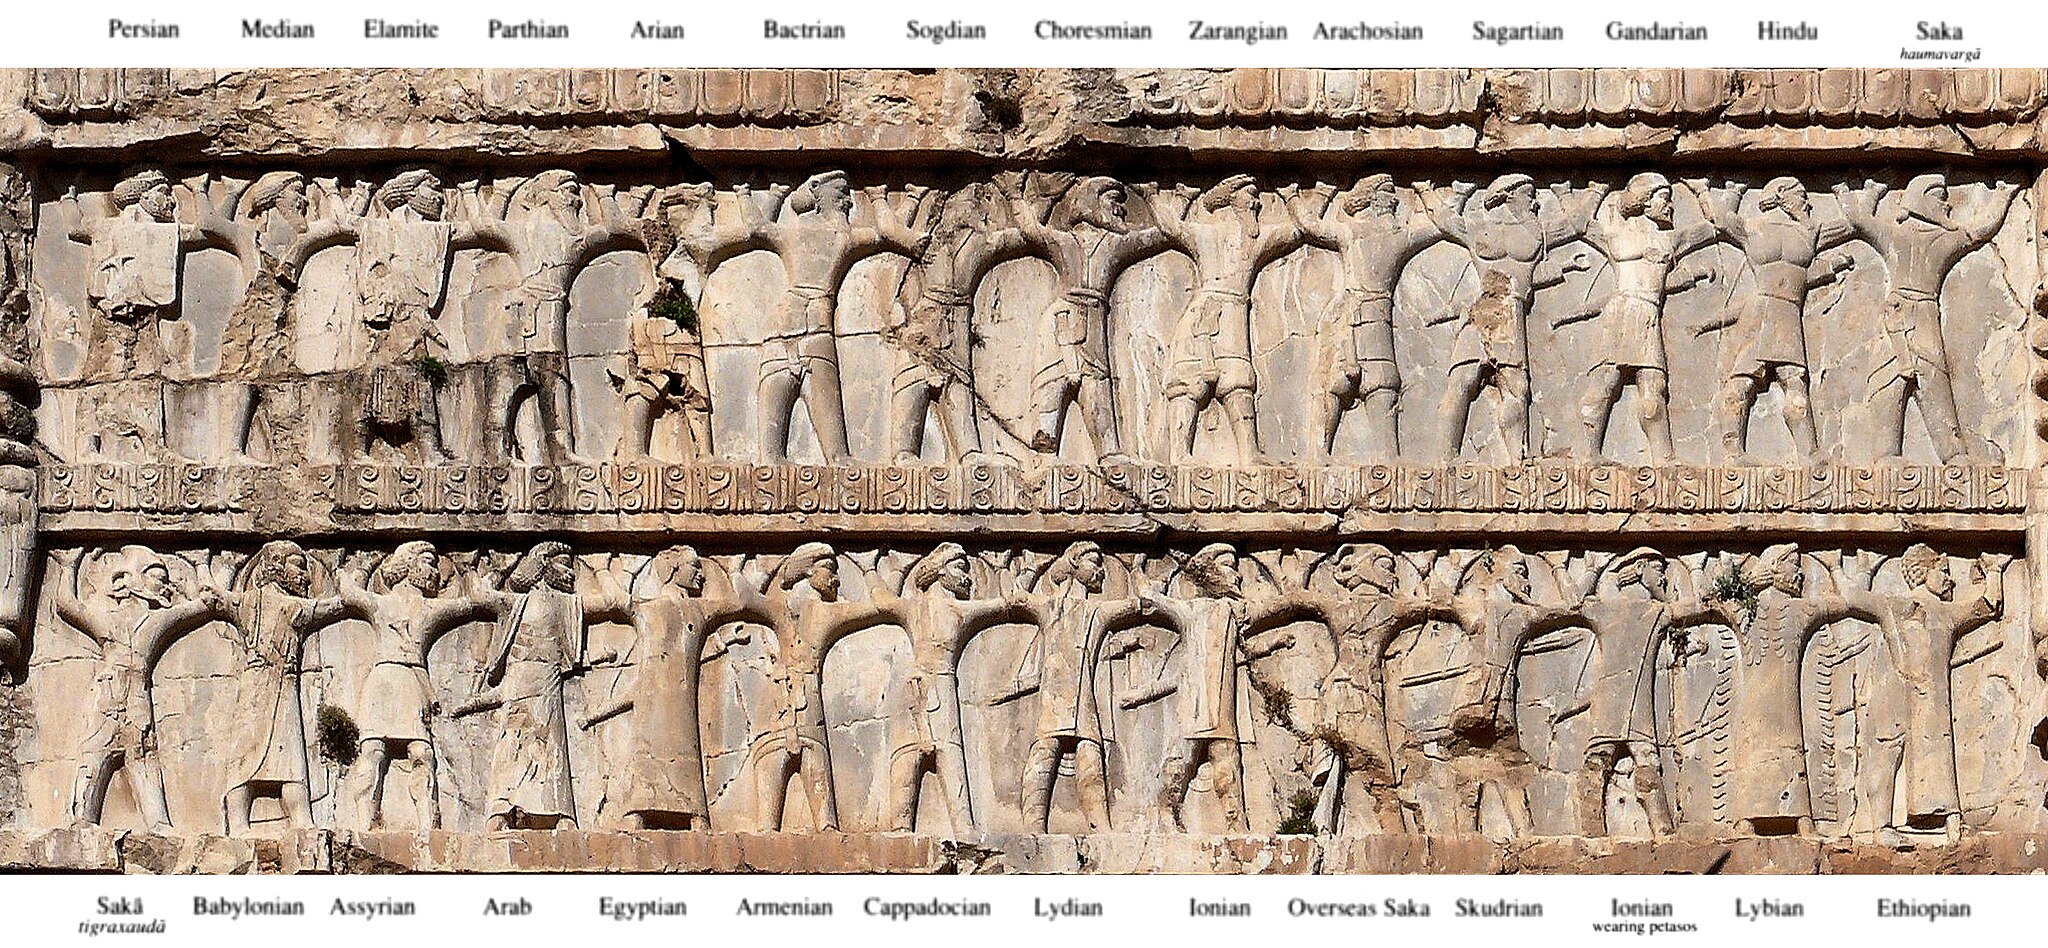
Title: Tomb of Xerxes I Soldiers of all ethnicities supporting the throne of Xerxes with names
Description: Tomb of Xerxes I Soldiers of all ethnicities supporting the throne of Xerxes with names. Reference: [1]
Date: 2018-10-16
Categories: Tomb of Xerxes I, Extracted images